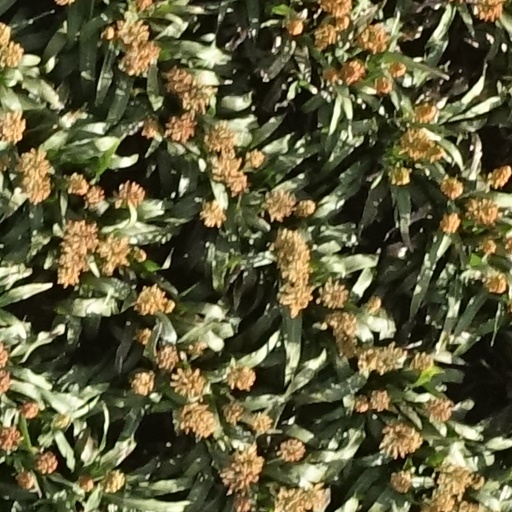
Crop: sorghum